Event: Nepal Earthquake
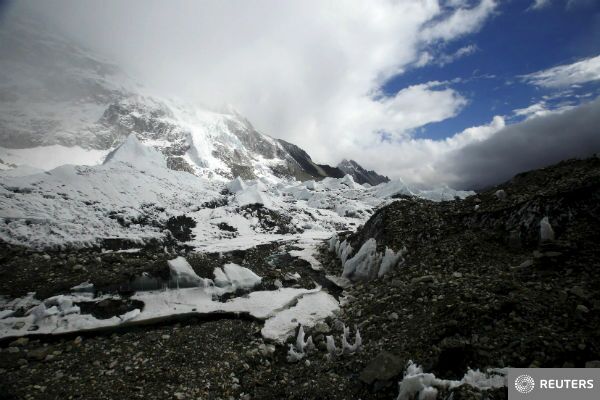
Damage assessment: no_damage